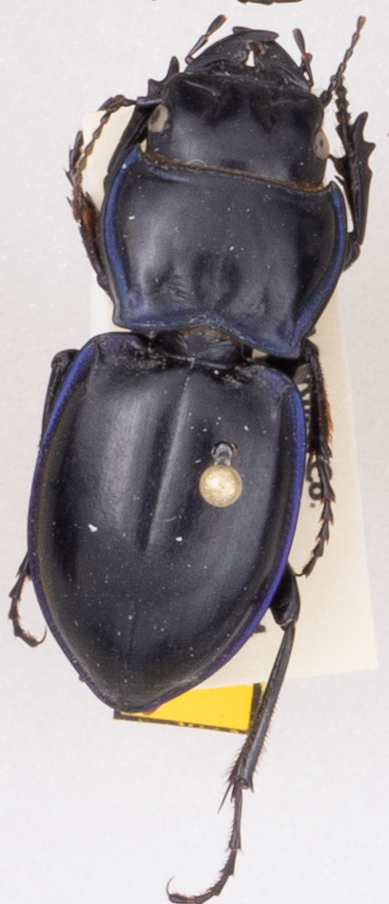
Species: Pasimachus elongatus
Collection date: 2019-06-03
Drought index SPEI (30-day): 1.77
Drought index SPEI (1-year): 1.45
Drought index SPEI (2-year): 0.03